Hero (2012 film)

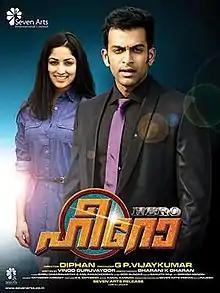
Theatrical release poster

Hero is a 2012 Indian Malayalam-language action thriller film directed by Diphan, written by Vinod Guruvayur, and produced by Seven Arts International. It stars Prithviraj Sukumaran, Srikanth, Yami Gautam (in her only Malayalam debut), Anoop Menon, Bala, Thalaivasal Vijay, Nedumudi Venu, Nandhu and Anil Murali. The music was composed by Gopi Sundar, while the cinematography and editing were handled by Bharani K. Dharan and Samjith Mohammed. In their previous collaborations in "Kana Kandaen" (2005) and "Police Police" (2010), Srikanth played the protagonist, while Prithviraj Sukumaran played the antagonist. In this film it is currently the opposite, Prithviraj plays the protagonist and Srikanth plays the antagonist.